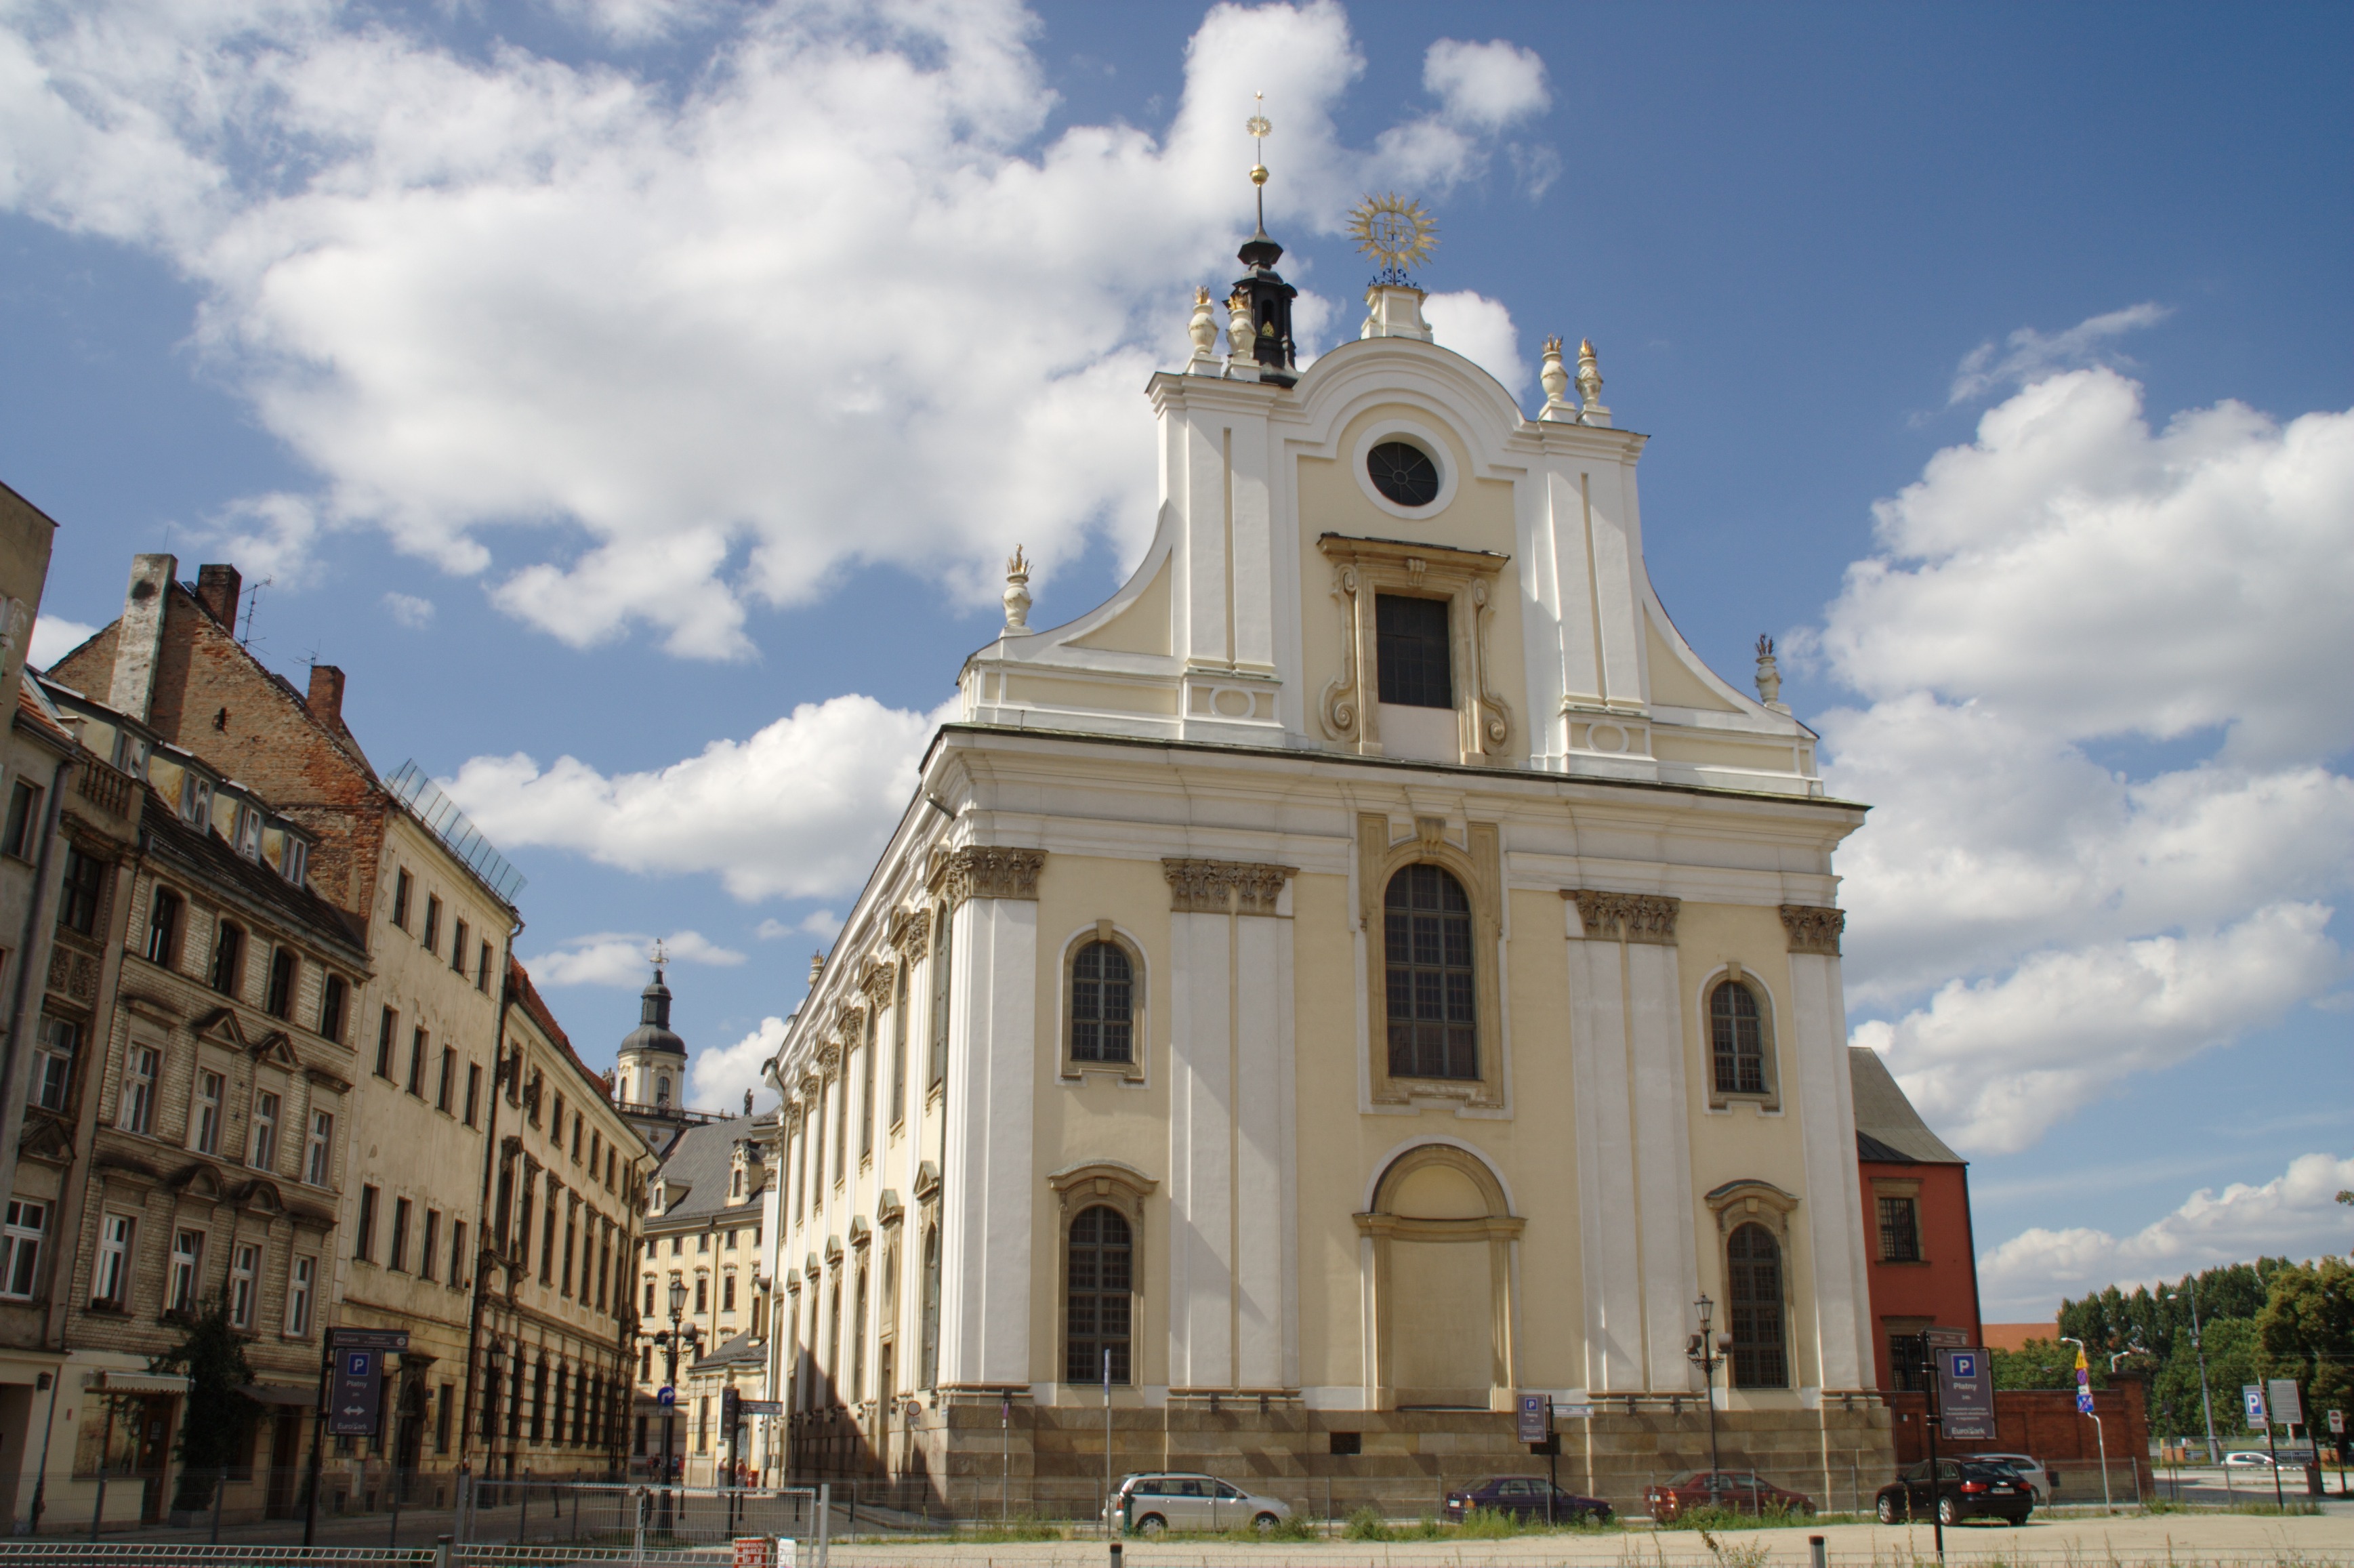
town, building, landmark, facade, church, cathedral, place of worship, monastery, poland, basilica, wroclaw, historic site